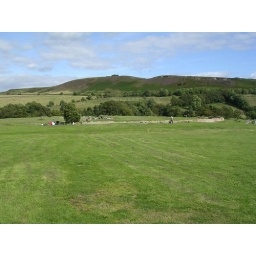
The western wall of the stone fort at Chesterholm-&lt;i&gt;Vindolanda&lt;/i&gt; with a heather-clad Barcombe Down in the background. Looking E